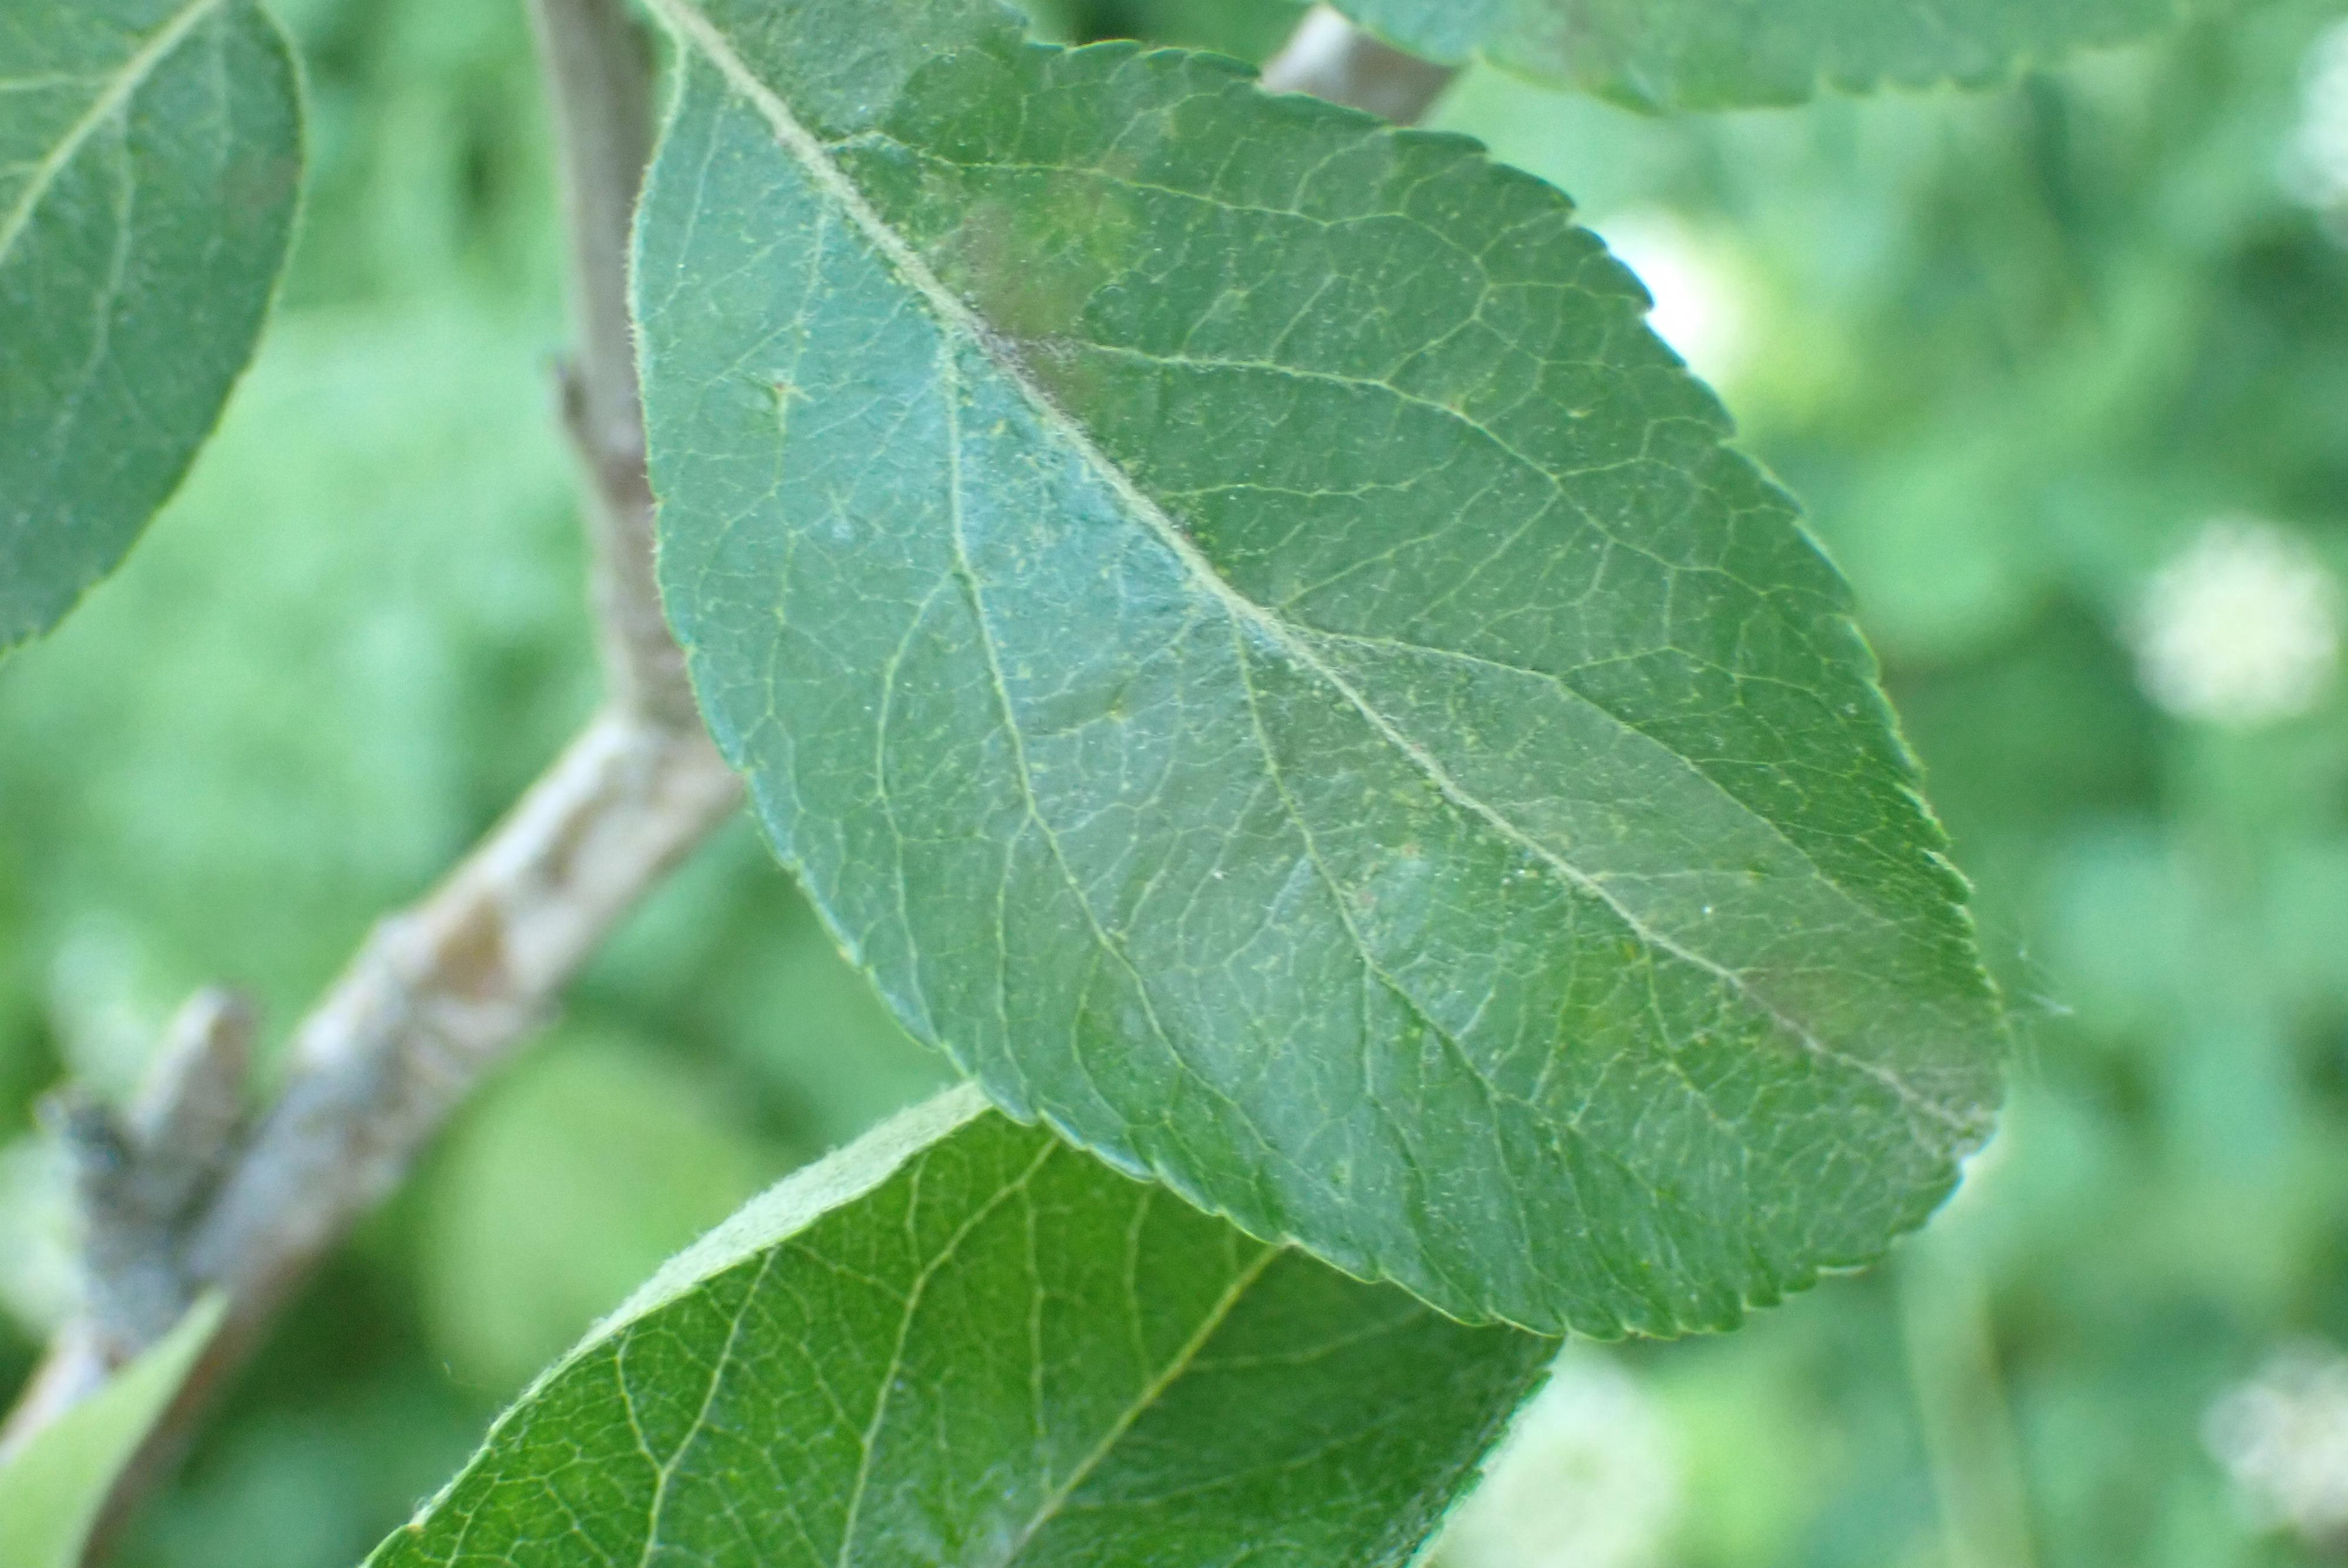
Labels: scab